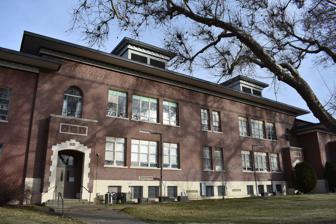
Building: Garfield School (Boise, Idaho)
Country: United States of America
Year built: 1929
Not to be confused with custom Garfield School (Lewiston, Idaho) , built in 1910 and also National Register-listed. United States historic place Garfield School U.S. National Register of Historic Places Garfield School in 2019 Show map of Idaho Show map of the United States Location 1914 Broadway Ave., Boise, Idaho Coordinates 43°35′23″N 116°11′33″W / 43.58972°N 116.19250°W / 43.58972; -116.19250 ( Garfield School ) Area 8 acres (3.2 ha) Built 1929 ( 1929 ) Built by J.O. Jordan & Sons Architect Tourtellotte & Hummel Architectural style Tudor Revival MPS Boise Public Schools TR NRHP reference No. 82000204 Added to NRHP November 8, 1982 Garfield School in Boise , Idaho , is a 2-story, flat roof brick building designed by Tourtellotte & Hummel and constructed in 1929. The 1929 facade is symmetrical and shows a Tudor Revival influence, and shallow arch entries at north and south ends of the building are prominent features of the Broadway Avenue exposure. The brick cornice is inset with a diamond pattern. In 1949 the elementary school was expanded with north and south wings containing additional classrooms and an auditorium. The expansion is compatible with the original structure, and the building was listed on the National Register of Historic Places in 1982. History A school had existed in South Boise from 1873, and the building was approximately one mile east of the present site of Garfield School. The wood frame building was heated by a potbelly stove which caused a fire that destroyed the school in 1889. In 1890 the first Garfield School was constructed at the northeast corner of Broadway and Barber Road (Boise Avenue), and it was named for recently assassinated President Garfield . The name was chosen by J.H. Gallaher in exchange for his donation of a school bell. Garfield School was replaced by a brick school, also named Garfield, in 1899. The 1890 and 1899 Garfield Schools were constructed on land originally known as the Ryan Homestead, later owned by Gallaher, and the schools were part of the Gallaher Addition. Garfield School was a stop on the 1905 Interurban Railway. In 1927 enrollment was 264 students at Garfield School, and in 1928 enrollment topped 300 students. By 1928 more than 100 children were transported from South Boise to schools north of the Boise River , partly because of overcrowded conditions at Garfield, and the school district had already begun construction of Whitney School and had begun an expansion of Lowell School . The architectural firm of Tourtellotte & Hummel was awarded the design contract for a new South Boise school to be built on the southeast corner of Boise Avenue & Broadway, across from the original Garfield, and their plans included a 2-story, 8-classroom building with a basement auditorium. The building was designed to enable future expansion. The South Boise parent teacher association (PTA) was given naming rights, and after some discussion the PTA chose the name, "Garfield." Contractor J.O. Jordan & Sons received the construction contract. The new building was completed in January, 1930, and it opened with an enrollment of 365 students, but the school district continued to rely on the old building for classrooms, lunch room, and music room. The two buildings became known informally as old Garfield and new Garfield. In 1949 new Garfield was expanded with 13 additional classrooms, new offices, and a new auditorium. J.O. Jordan & Sons received the building contract. A plan to demolish old Garfield, realign Garfield Street, and build a city park near new Garfield was advanced by the school board in 1950. Old Garfield was demolished later that year, although a city park was not constructed. References